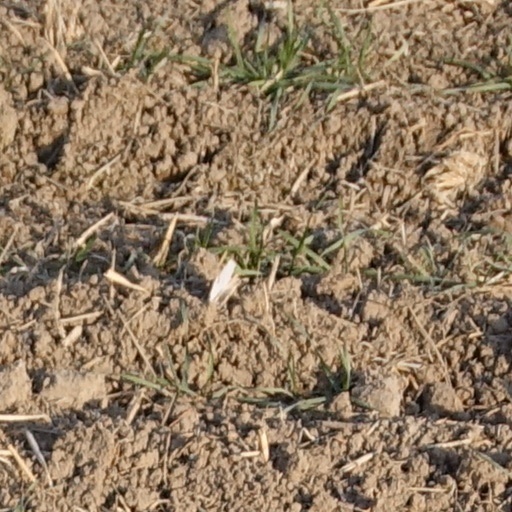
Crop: wheat